2021 Sugar Bowl

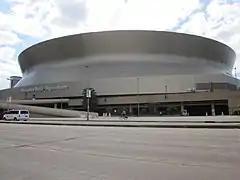
Mercedes-Benz Superdome, site of the Sugar Bowl

The four teams competing in the Playoff were chosen by the CFP selection committee, whose final rankings were released on December 4, 2022. The committee selected No. 1 Alabama from the Southeastern Conference (SEC), No. 2 Clemson from the Atlantic Coast Conference (ACC), No. 3 Ohio State from the Big Ten Conference, and No. 4 Notre Dame, an FBS independent playing as an ACC member for the 2020 season. Alabama entered the playoff with an undefeated record, Clemson and Notre Dame both entered 10–1, and Ohio State entered 6–0.